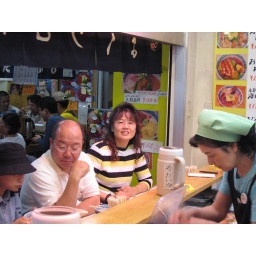
Second trip to one of our favorite place in Tokyo: Tsukeji ( Central fish market )